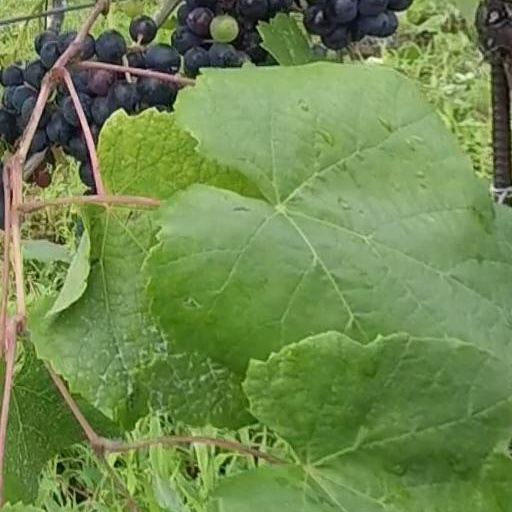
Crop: grape